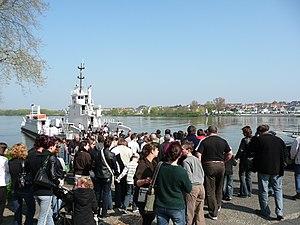
Bac de Loire ""Anne de Bretagne"" reliant Basse-Indre et Indret"
Indre est une commune de l'Ouest de la France, située dans le département de la Loire-Atlantique, en région Pays de la Loire. Elle se situe à 8 km à l'ouest de Nantes.
Un bac est un type de bateau à fond plat utilisé pour traverser un cours d'eau, un lac, un estuaire ou un bras de mer.